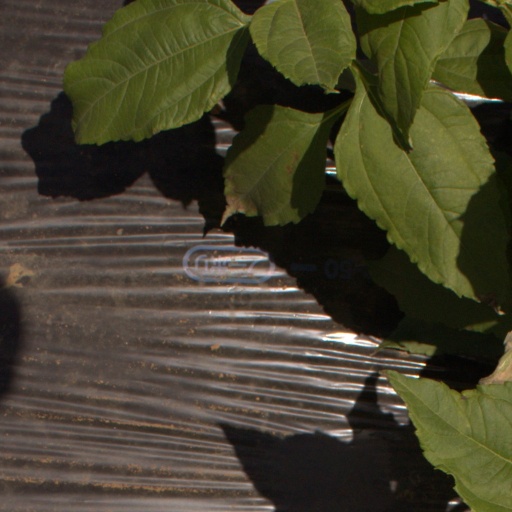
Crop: Jerusalem artichoke